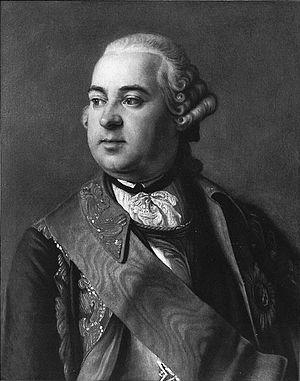
Le comte Pierre Ivanovitch Chouvalov, en russe : Пётр Иванович Шувалов, est un homme d'État et maréchal russe qui, avec son frère Alexandre et son cousin Ivan, hissa sa famille aux plus hautes destinées de l'Empire.